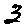
Label: 3